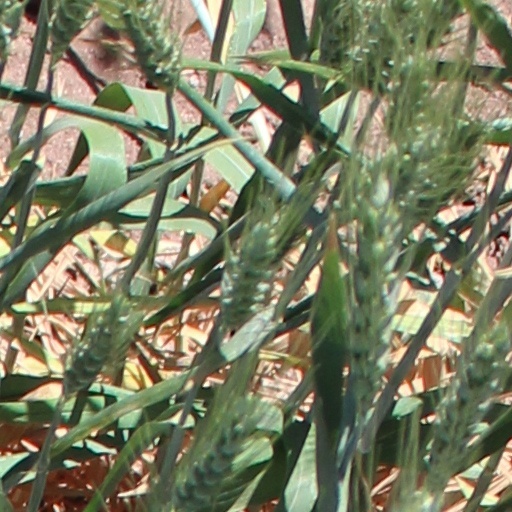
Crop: wheat